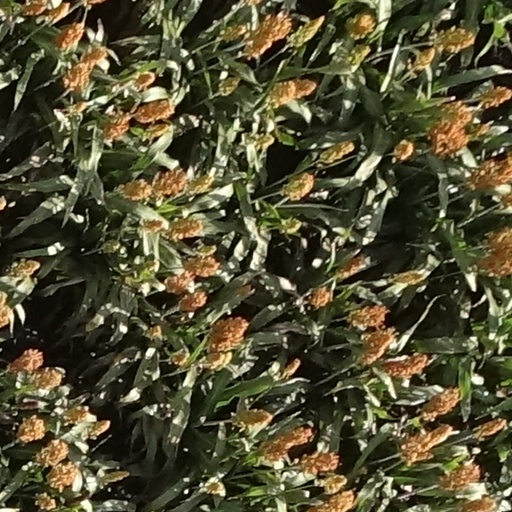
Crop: sorghum